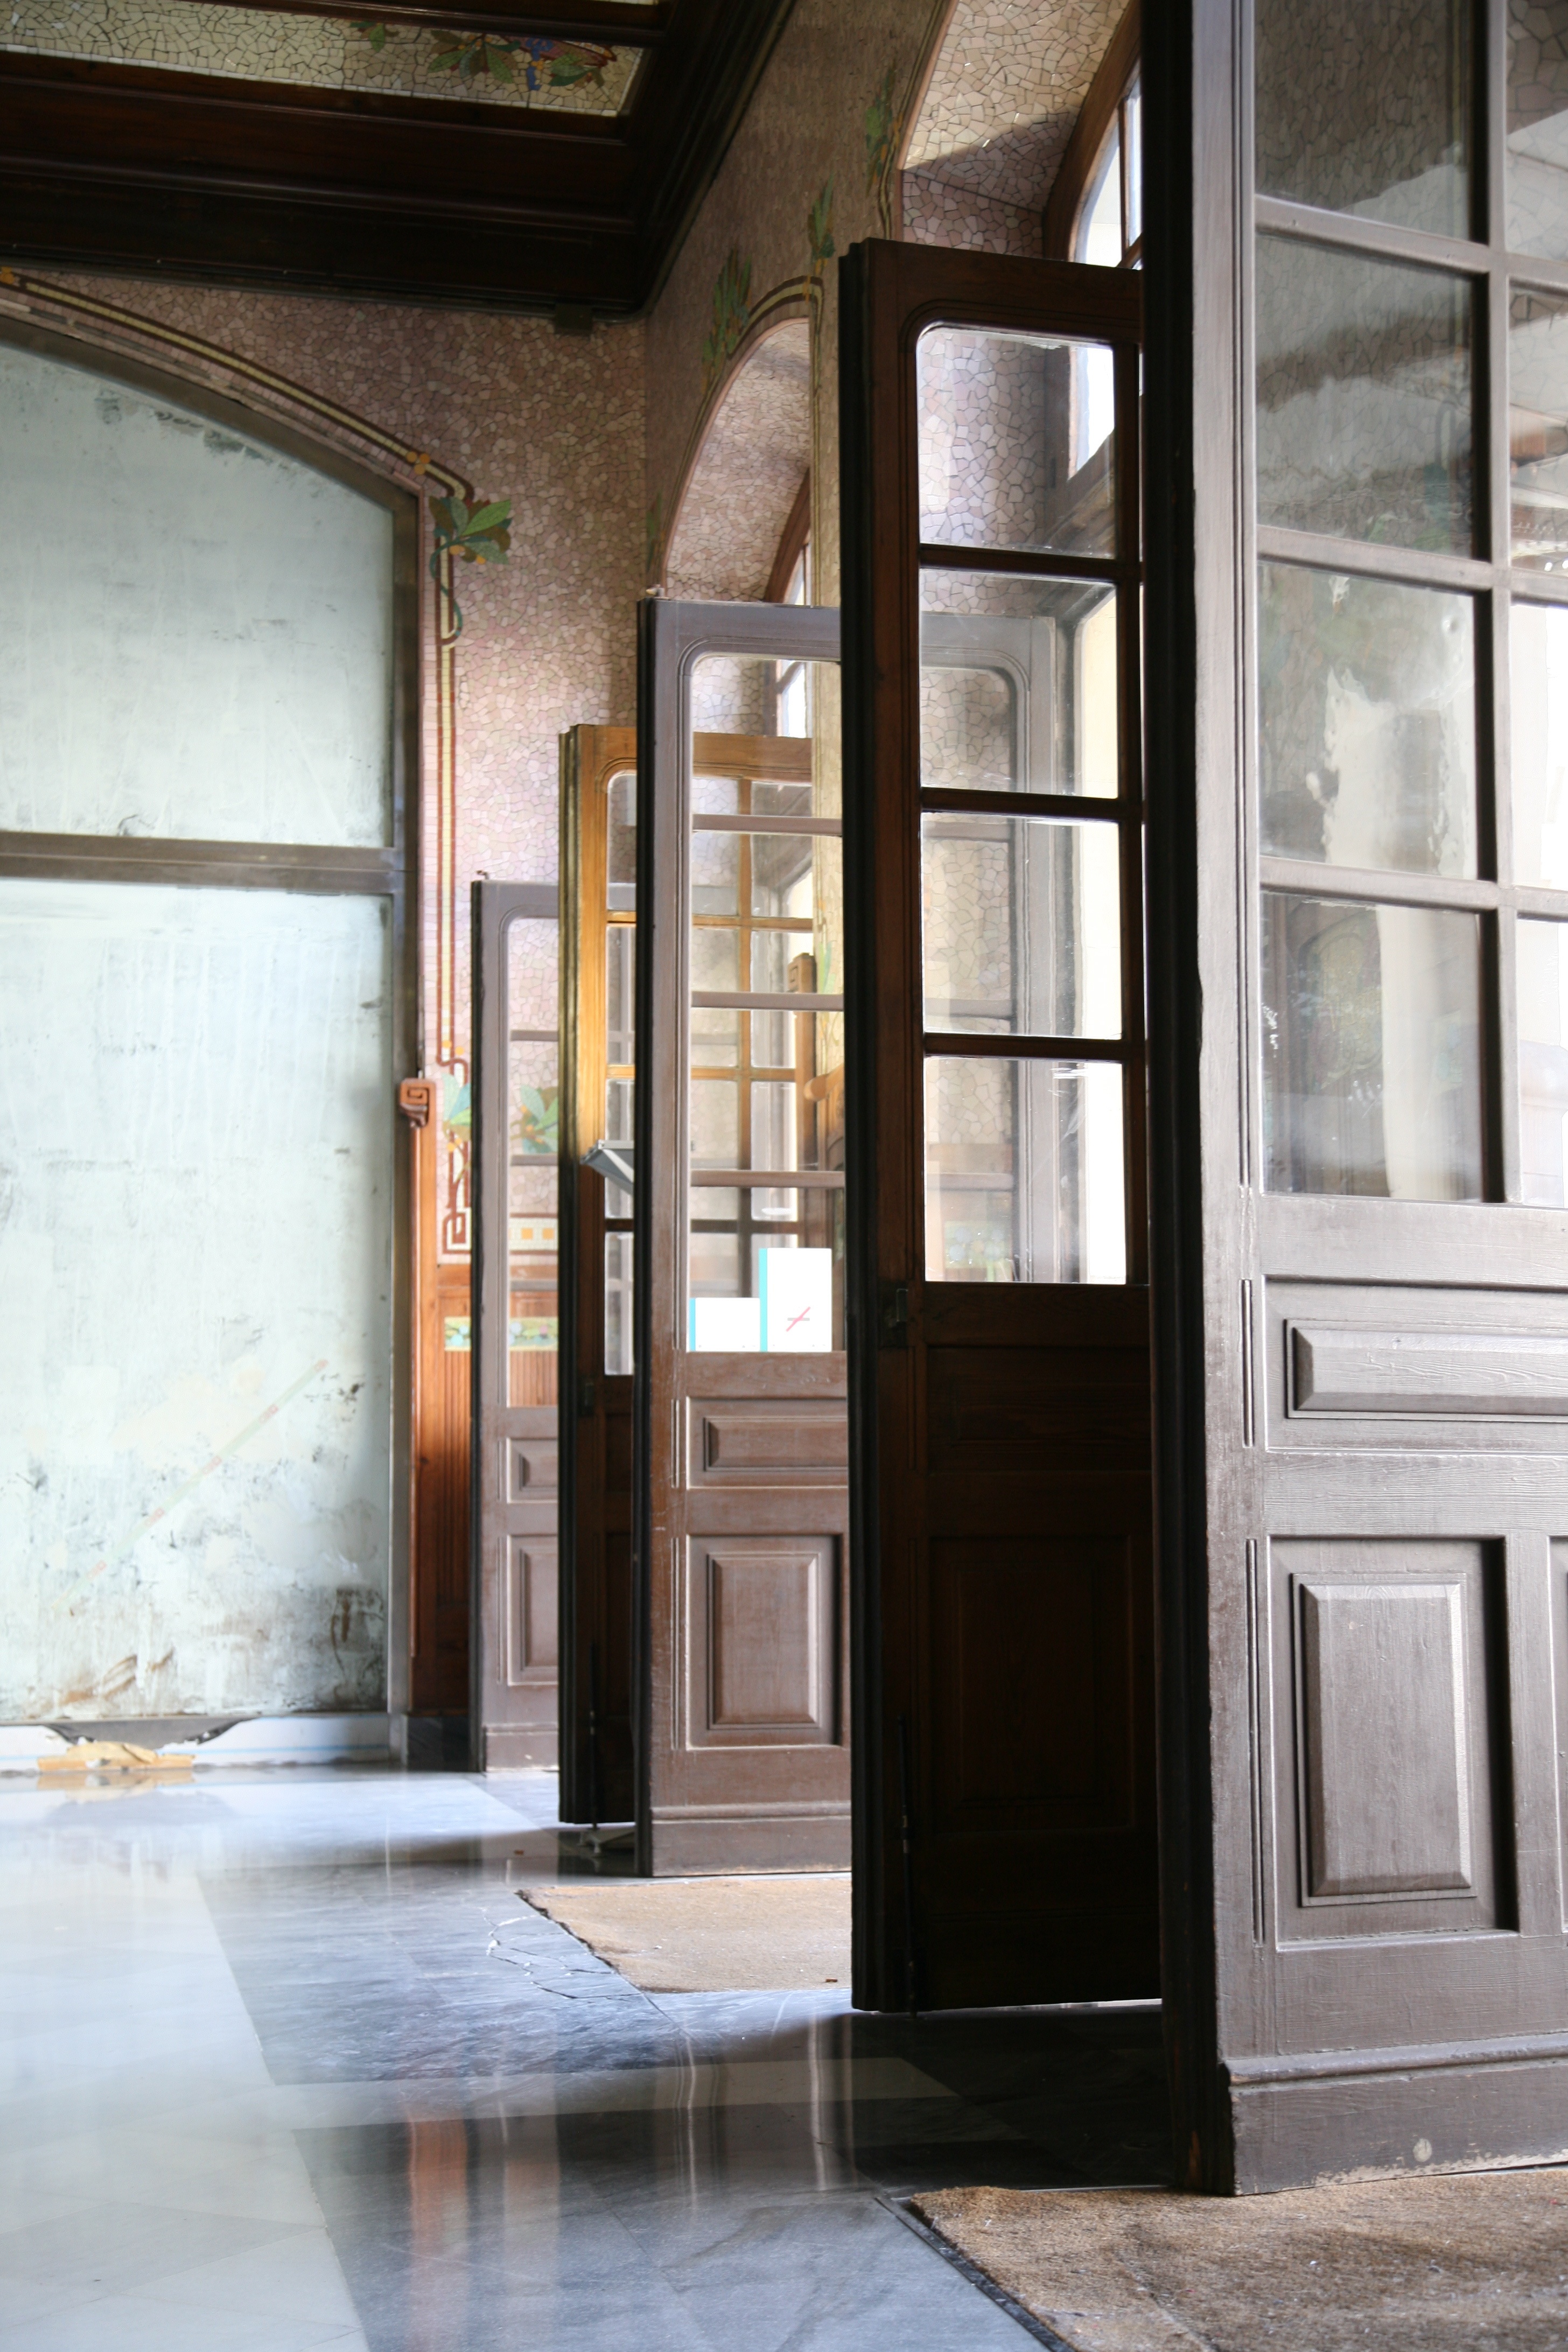
architecture, wood, floor, window, home, hall, facade, door, interior design, spain, espagne, gare, puerta, bahnhof, valencia, estacion, espanha, railwaystation, espana, spanien, spagna, spanje, espanya, valence, t r, window covering